Extermination of Evil

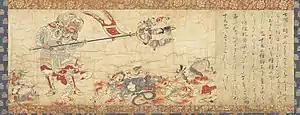
"Sendan kendatsuba (Candana Gandharva)".

"Sendan kendatsuba" ("栴檀乾闥婆", Sanskrit name "Candana Gandharva") is one of the eight guardians of Buddhist law and one of the 33 manifestations of "Avalokiteśvara". He is derived from an Indian patron god of music and believed to protect young people from the fifteen malevolent deities. He is drawn similar to in the "Dôji mandara". The painting measures and has the accession number 1106-2.